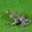
Label: frog